Château d'Arc-en-Barrois

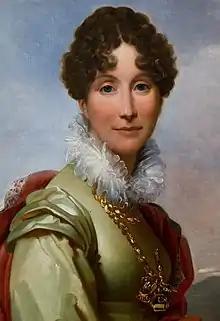
Adélaïde of Orléans

After the Revolution, in 1814 the estate was restored to the Duke of Penthièvre's daughter, Marie-Adélaïde de Bourbon, who in 1769 had married Louis Philippe II, Duke of Orléans. Their daughter Princess Adélaïde of Orléans inherited the estate and built the present château on the site of the old castle. In her will she left it to her godson, François d'Orléans, Prince of Joinville. During World War I the château became the Hôpital Temporaire d'Arc-en-Barrois, an emergency evacuation hospital for injured soldiers from the French 3rd Army Corps.